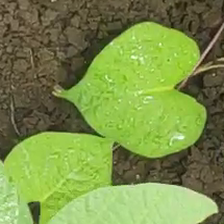
Weed species: Obscure_morning _glory(Ipomoea obscura)